Iraqi Turkmen

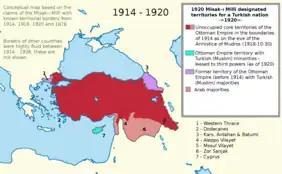
The Misak-ı Millî ("national oath") sought to include the Mosul vilayet in the proposals for the new borders of a Turkish nation in 1920.

Following the establishment of the Republic of Turkey in 1923, the Iraqi Turkmens wanted Turkey to annex the Mosul vilayet and for them to become part of an expanded state; this is because, under the Ottoman monarchy, the Iraqi Turkmens enjoyed a relatively trouble-free existence as the administrative and business classes. However, due to the demise of the Ottoman monarchy, the Iraqi Turkmen participated in elections for the Constituent Assembly; the purpose of these elections was to formalise the 1922 treaty with the British government and obtain support for the drafting of a constitution and the passing of the 1923 Electoral law. The Iraqi Turkmens made their participation in the electoral process conditional on the preservation of the Turkish character of Kirkuk's administration and the recognition of Turkish as the official language of the liwa. Although they were recognized as a constitutive entity of Iraq, alongside the Arabs and Kurds, in the constitution of 1925, the Iraqi Turkmen were later denied this status.